Fourth East Asia Summit

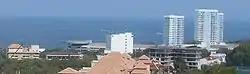
Pattaya Exhibition and Conference Hall (PEACH), Royal Cliff Bay, Pattaya, viewed from south. See helipad at left of PEACH roof structure, overlooking the Gulf of Thailand.

On 11 April 2009, anti-Thai government protesters smashed their way into the East Asian summit, forcing the Prime Minister of Thailand, Abhisit Vejjajiva, to cancel the meeting and evacuate foreign leaders by helicopter. Officials did not say whether or when the summit would resume.